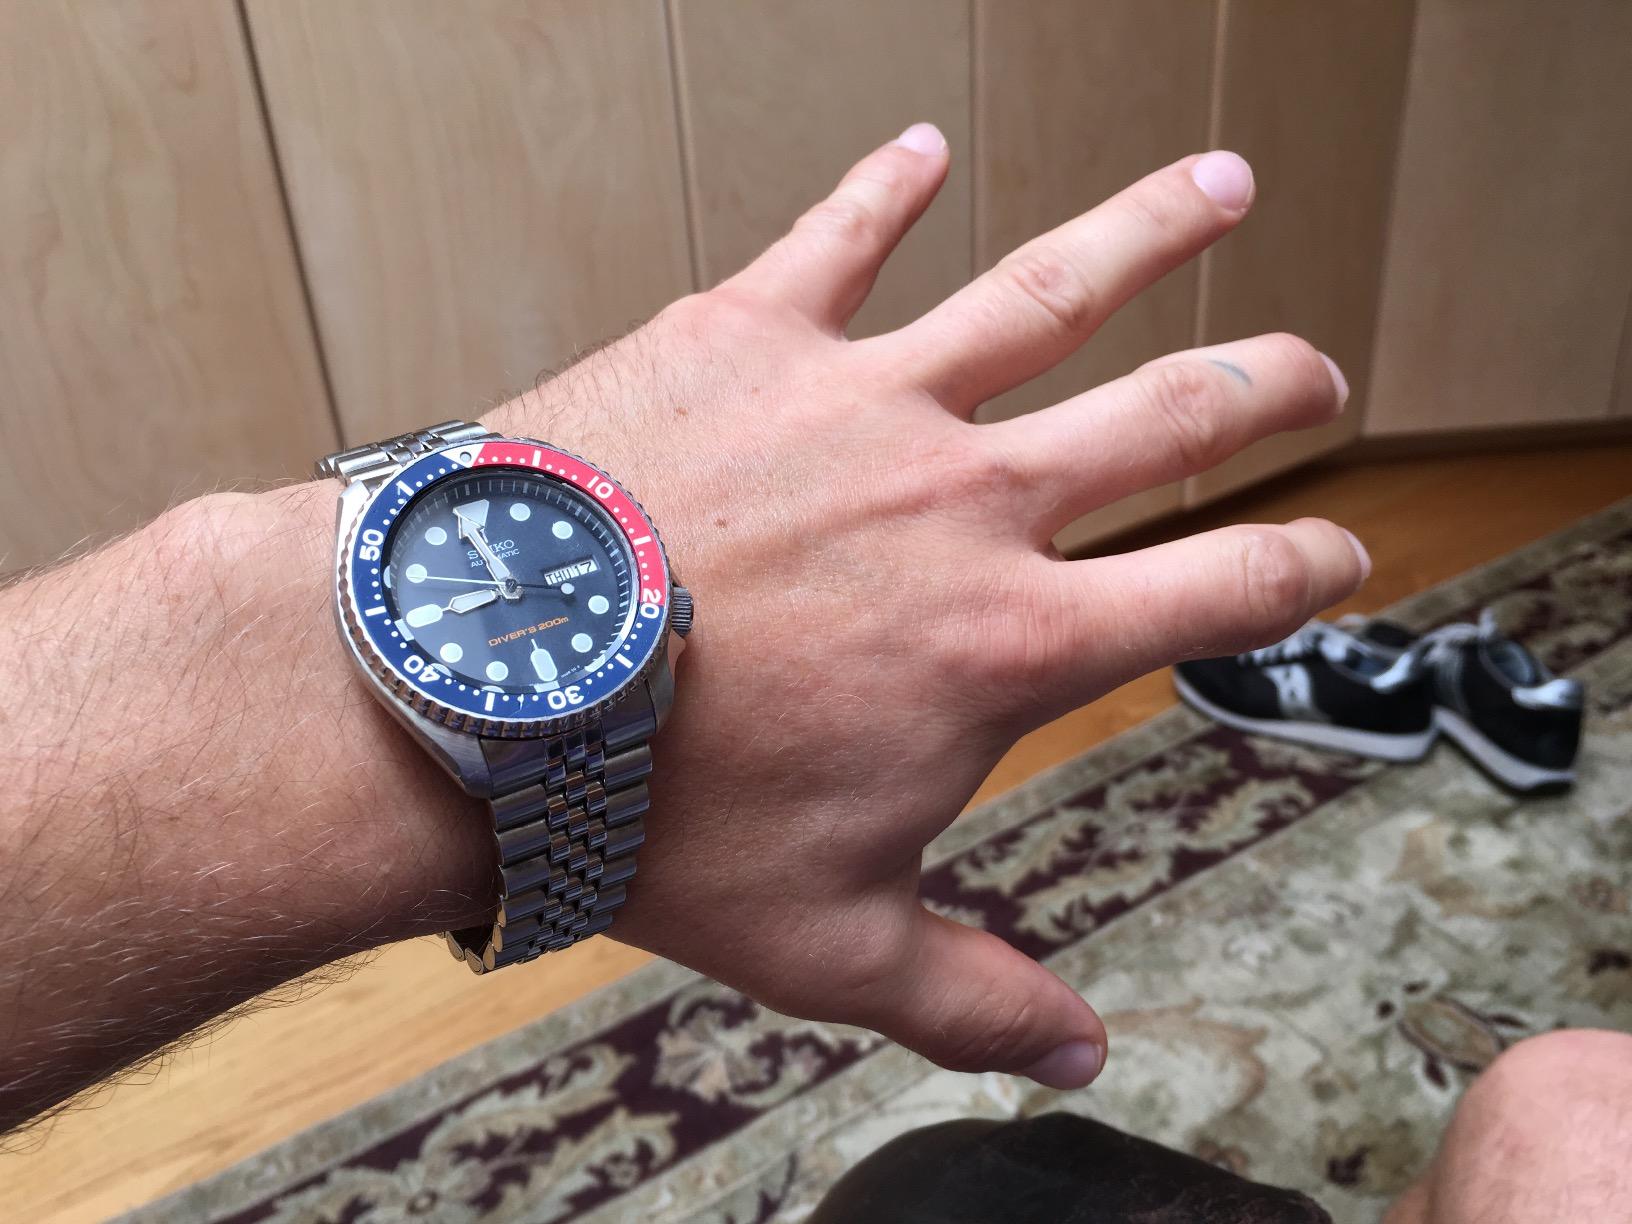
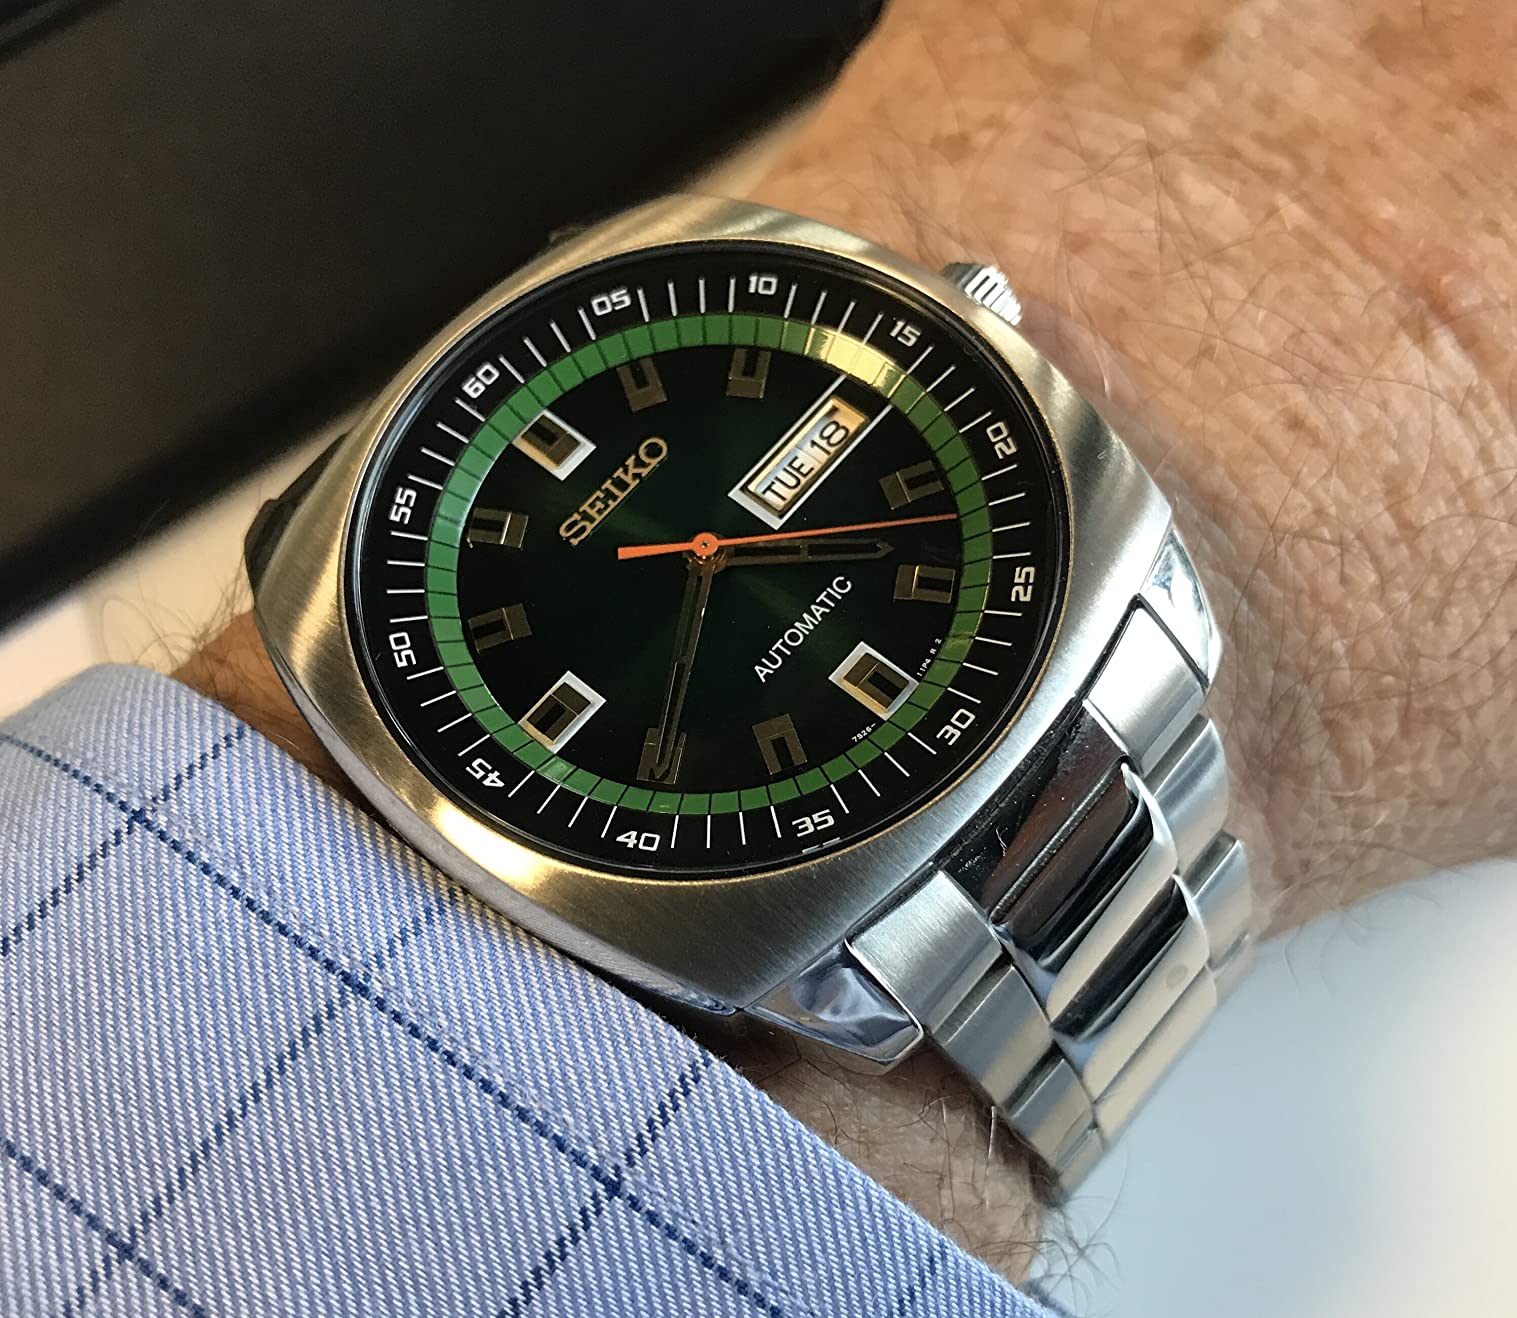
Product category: accessories_watch
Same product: no